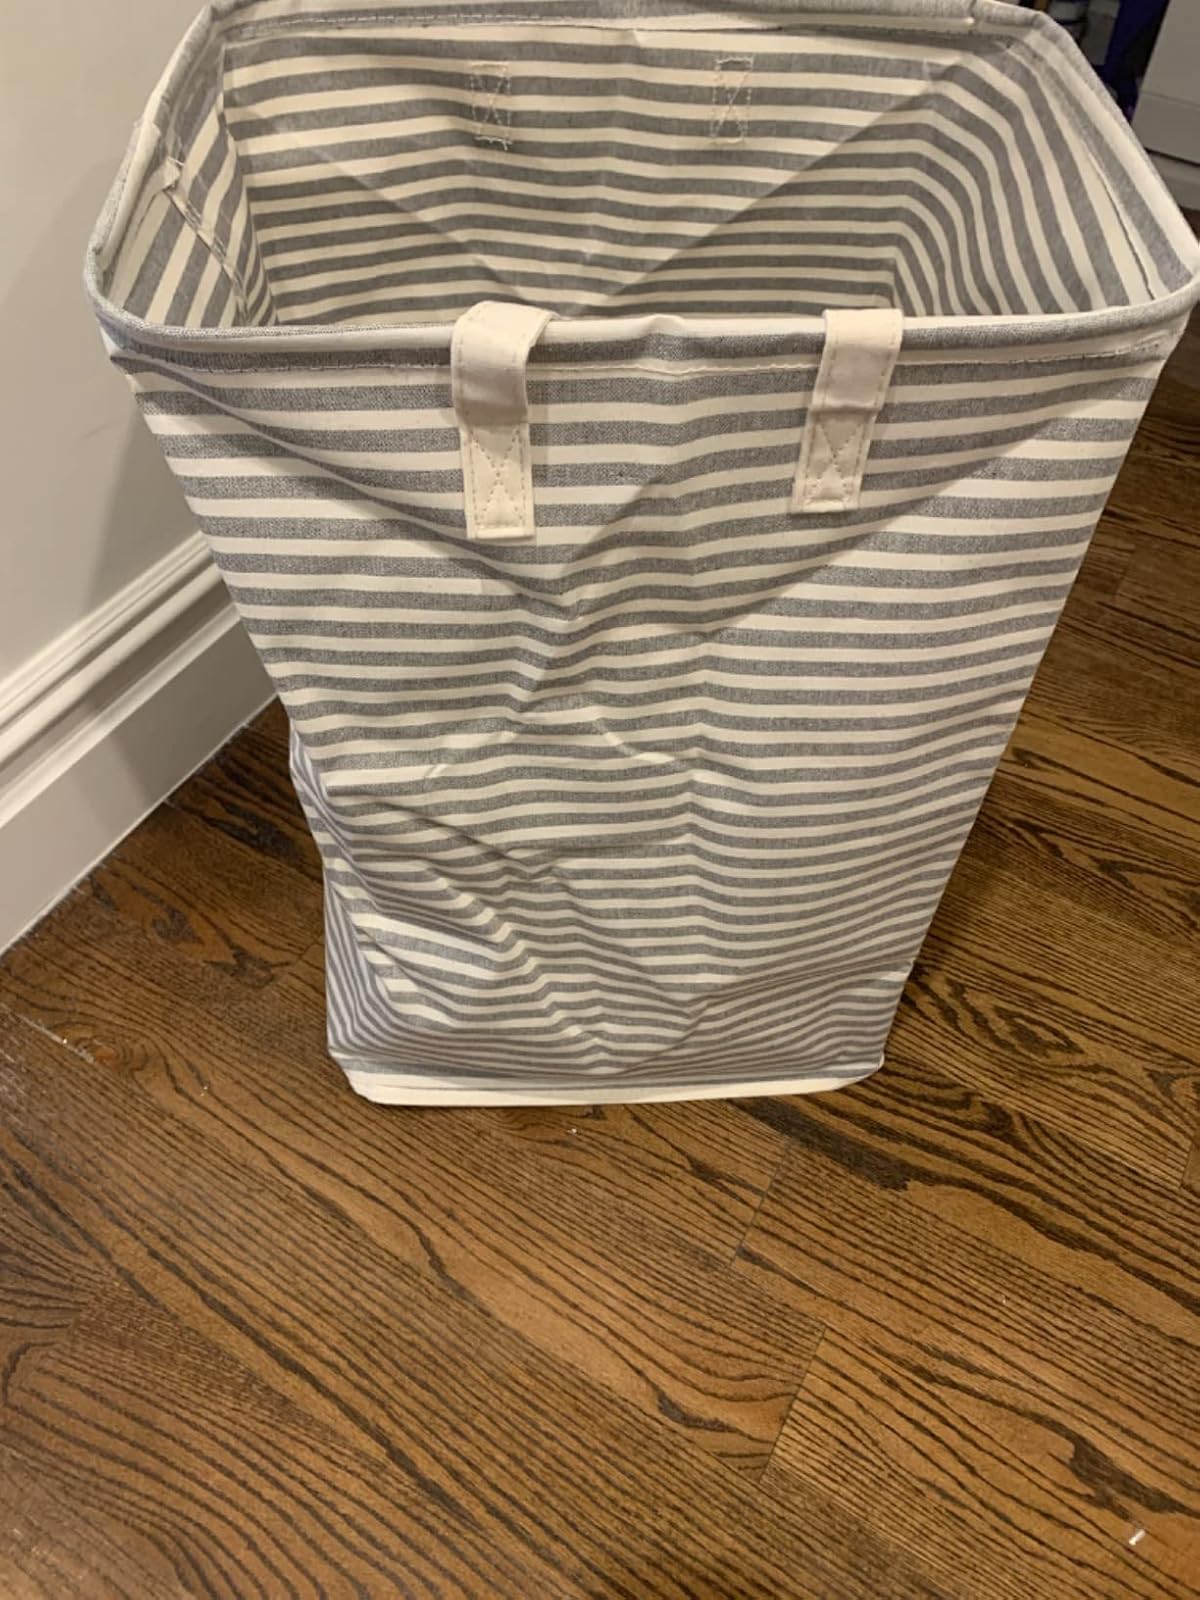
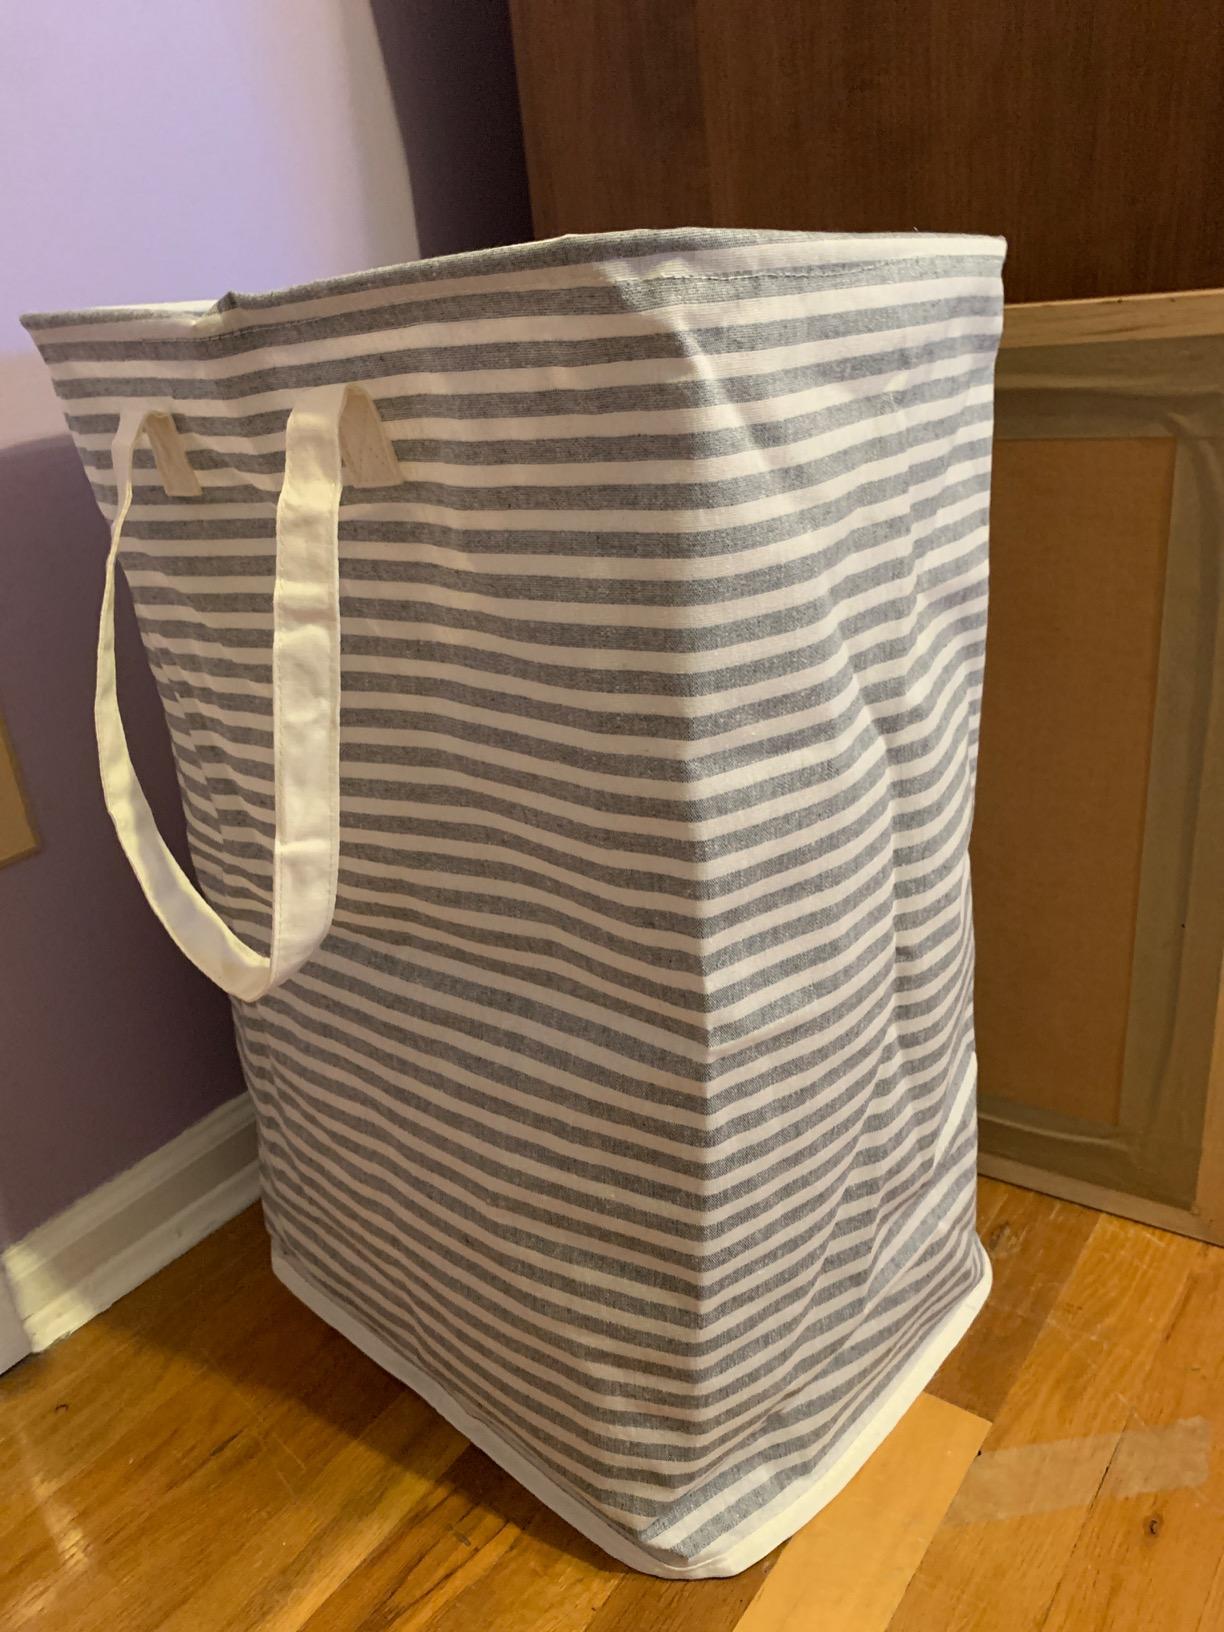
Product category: items_hamper
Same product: yes